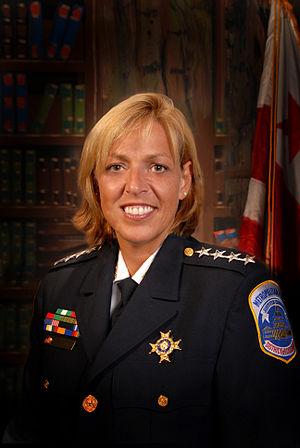
Cathy Lynn Lanier, née le 22 juillet 1967 à Tuxedo dans l'État du Maryland aux États-Unis, est la Chief of Police du Département de Police Métropolitaine du District of Columbia. Elle a été nommée par Adrian Fenty en janvier 2007, succédant à Charles H. Ramsey. Elle est la première femme à atteindre ce poste. En mai 2012, Vincent C. Gray renouvelle son contrat pour cinq ans.